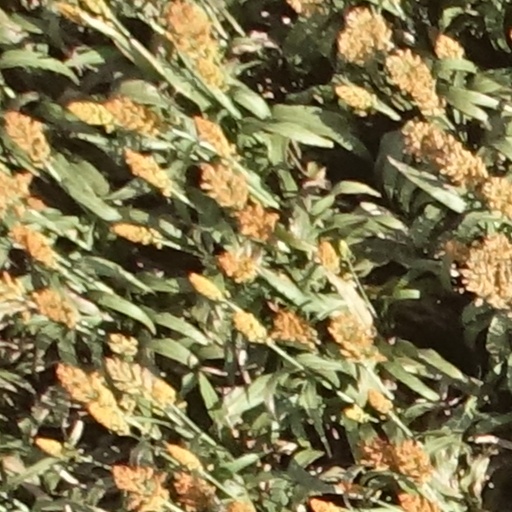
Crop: sorghum